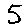
Label: 5